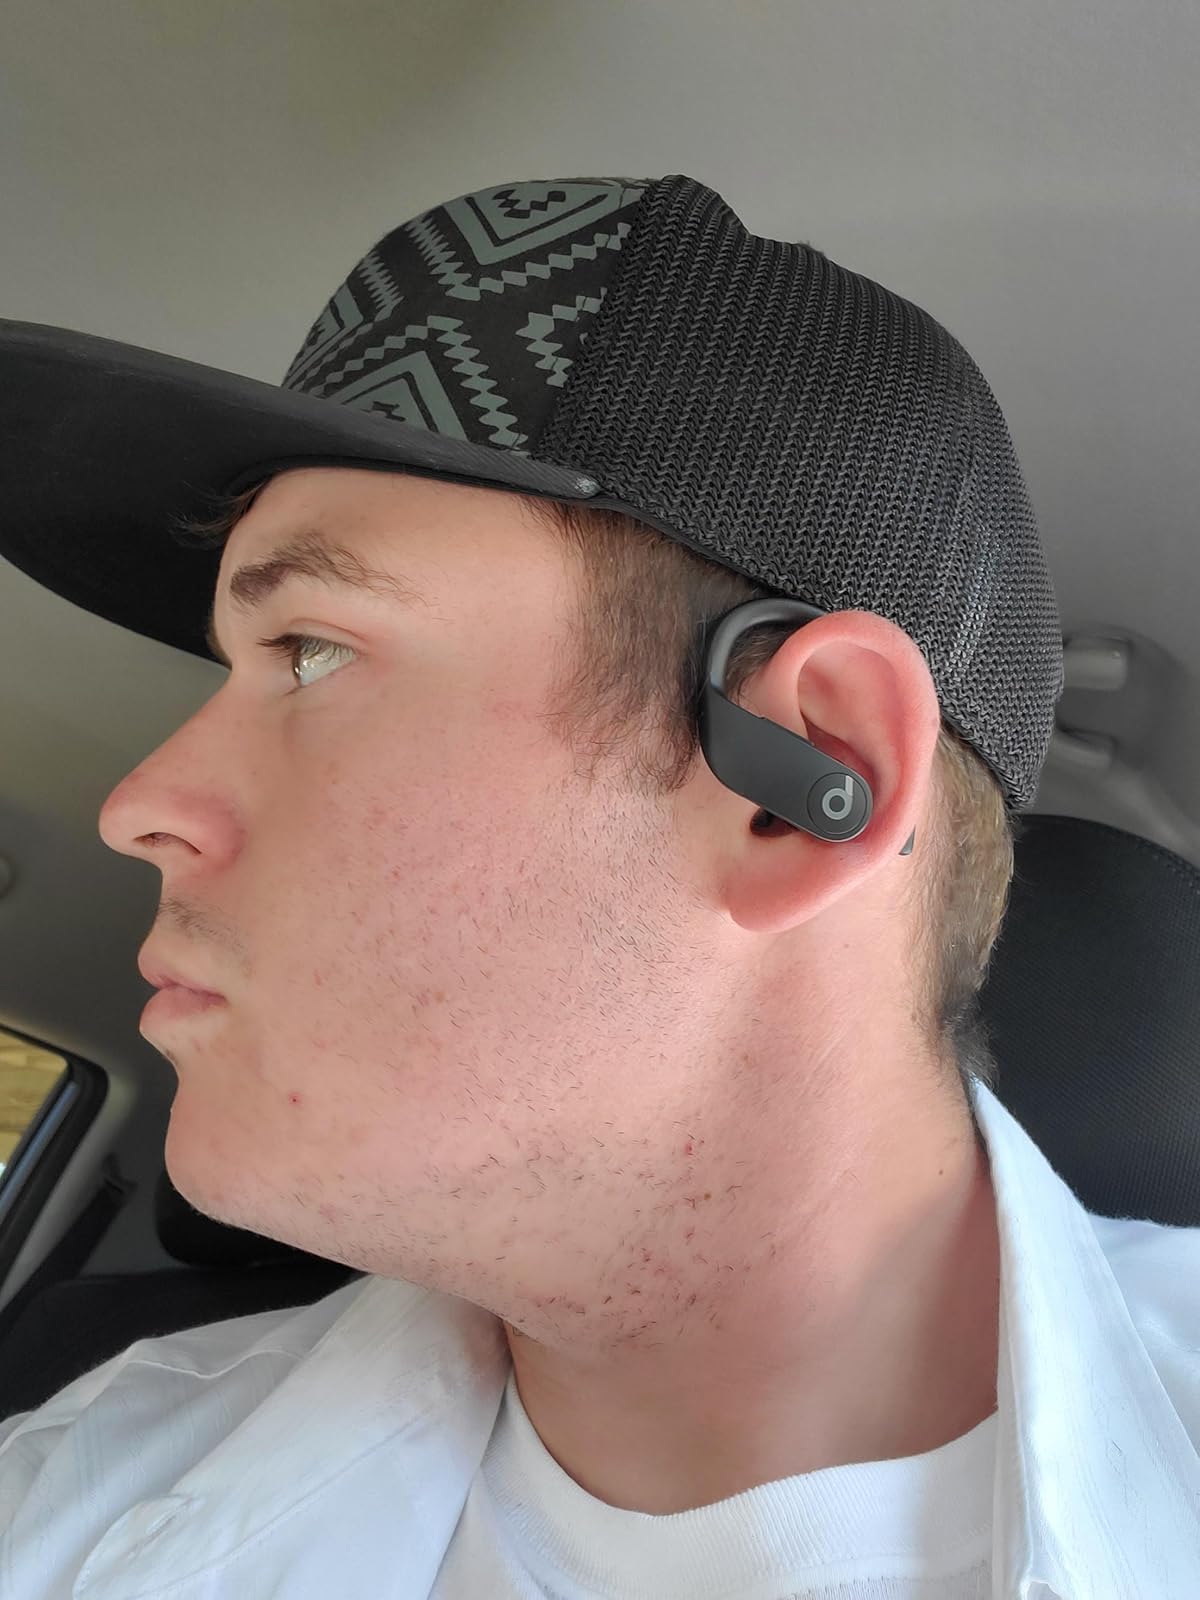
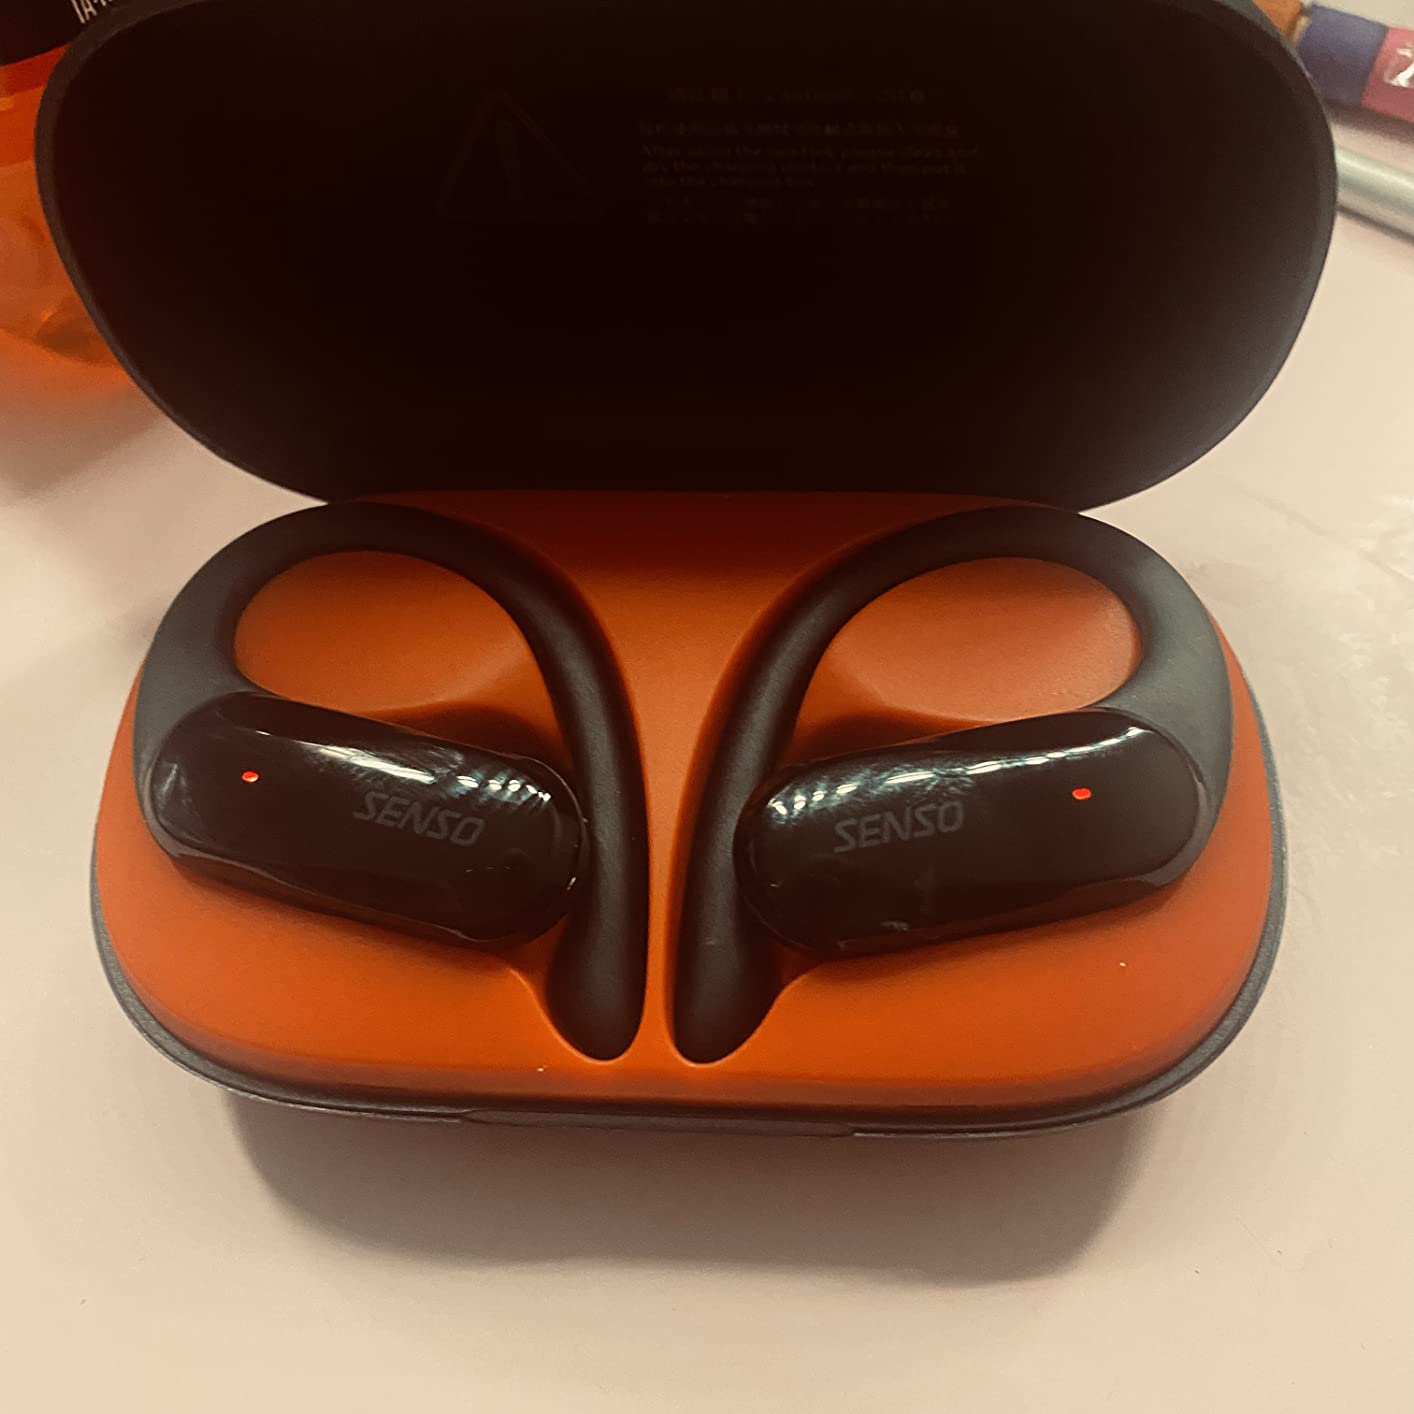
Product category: earbuds
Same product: no